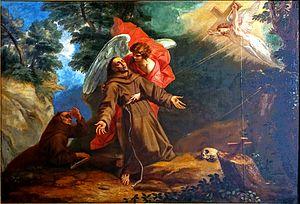
Saint François d'Assise recevant les stigmates par Arnould de Vuez dans la chapelle de l'Hospice Comtesse à Lille (Nord).
Daniel d'Anvers est un capucin flamand du XVIIᵉ siècle, disciple de Benoît de Canfield et auteur renommé d'un traité méthodique sur l'oraison mentale.